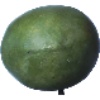
Label: mango